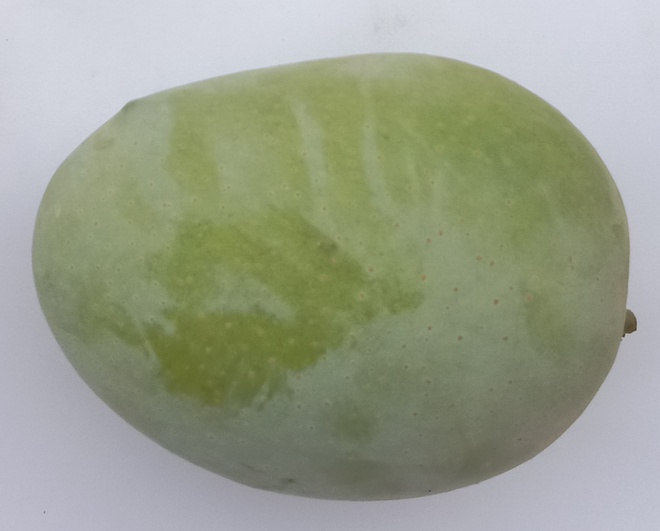
Mango variety: Langra